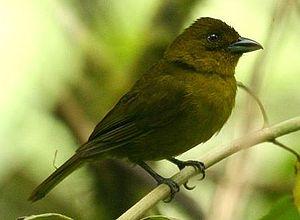
Le Habia de Carmiol, anciennement Habia olive et Tangara olive, est une espèce de passereaux de la famille des Cardinalidae qui était auparavant placée dans la famille des Thraupidae.
Le genre Chlorothraupis regroupe quatre espèces de passereaux de la famille des Cardinalidae.